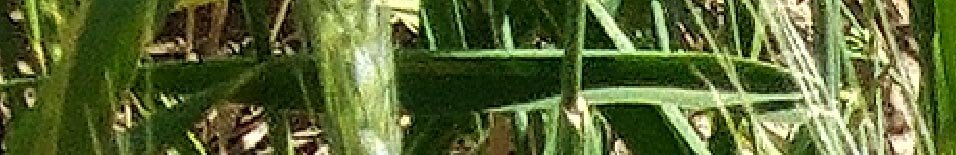
Label: Wheat___Healthy